United Nations Security Council Resolution 605

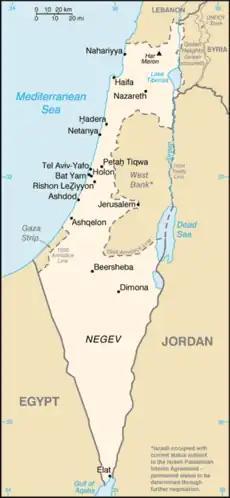
Israel and the occupied territories

United Nations Security Council resolution 605, adopted on 22 December 1987, after hearing from a representative from South Yemen and recalling the Geneva Conventions and Security Council resolutions 446 (1979), 465 (1980), 497 (1981) and 592 (1986), the Council condemned Israel for violating the human rights of the Palestinian people and in particular the opening of fire and killing of students in the first few weeks of the First Intifada.